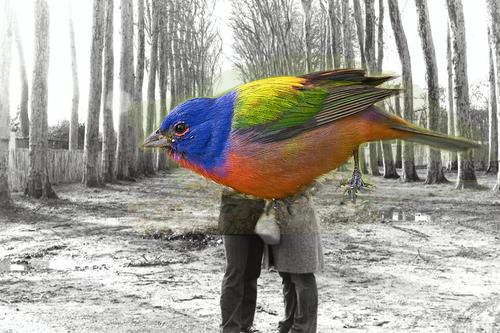
Bird species: Painted_Bunting
Bird type: landbird
Background: land